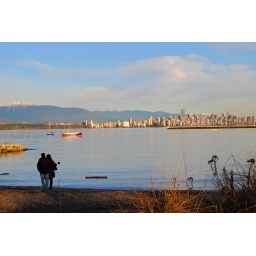
Beautiful day in Vancouver for a chilly bike ride along the beach